History of physics

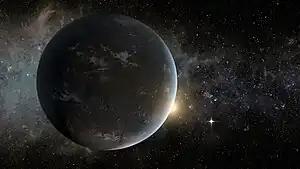
Artist's rendition of Kepler-62f, a potentially habitable exoplanet discovered using data transmitted by Kepler space telescope, named for Kepler

Galileo has been called the "father of modern observational astronomy", the "father of modern physics", the "father of science", and "the father of modern science". According to Stephen Hawking, "Galileo, perhaps more than any other single person, was responsible for the birth of modern science." As religious orthodoxy decreed a geocentric or Tychonic understanding of the Solar system, Galileo's support for heliocentrism provoked controversy and he was tried by the Inquisition. Found "vehemently suspect of heresy", he was forced to recant and spent the rest of his life under house arrest.